Prabhavasit Narimol

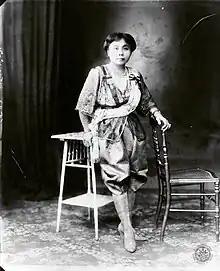
Photographic portrait

Prabhavasit Narimol (also spelled Prabhavasiddi; 11 June 1885 – 15 February 1963), was a Princess of Siam (later Thailand) and member of the Siamese (then Thai) royal family as one of the daughters of Chaturonrasmi, Prince Chakkrabatradipongse, son of Mongkut, King Rama IV of Siam. After her marriage to Purachatra Jayakara, Prince of Kamphaengphet, son of Chulalongkorn, King Rama V of Siam (one of Mongkut's son), she became known as The Princess of Kamphaengphet.